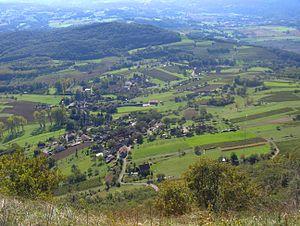
Billième est une commune française située dans le département de la Savoie, en région Auvergne-Rhône-Alpes.